Ivan Basso

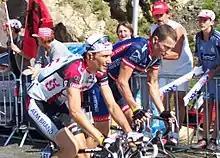
Basso (left) alongside Lance Armstrong at the 2004 Tour de France. Basso achieved his first Grand Tour stage victory at the race, on the twelfth stage.

Basso looked impressive in the 2004 Tour de France, winning stage 12 ahead of eventual winner Lance Armstrong, his first victory since 2001. His overall time was hurt by relatively poor time trial results: he only finished 8th on the stage 16 time trial up the mountain Alpe d'Huez, where he was caught and passed by Armstrong, and 6th in the stage 19 time trial. In all, he lost a combined 5 minutes and 13 seconds in the two stages. His time loss on the last time trial effectively sent Basso down to third place behind Andreas Klöden, and Basso finished 6:40 behind overall winner Armstrong. He ended the season, participating with the Italian national team in the 2004 UCI Road World Championships in Verona, helping fellow Italian Luca Paolini get a bronze medal. In the off-season, Team CSC was in a financial struggle. Even as Bjarne Riis let riders who received superior offers from other teams leave, Basso did not move to the team even though an economically more lucrative contract was proposed.